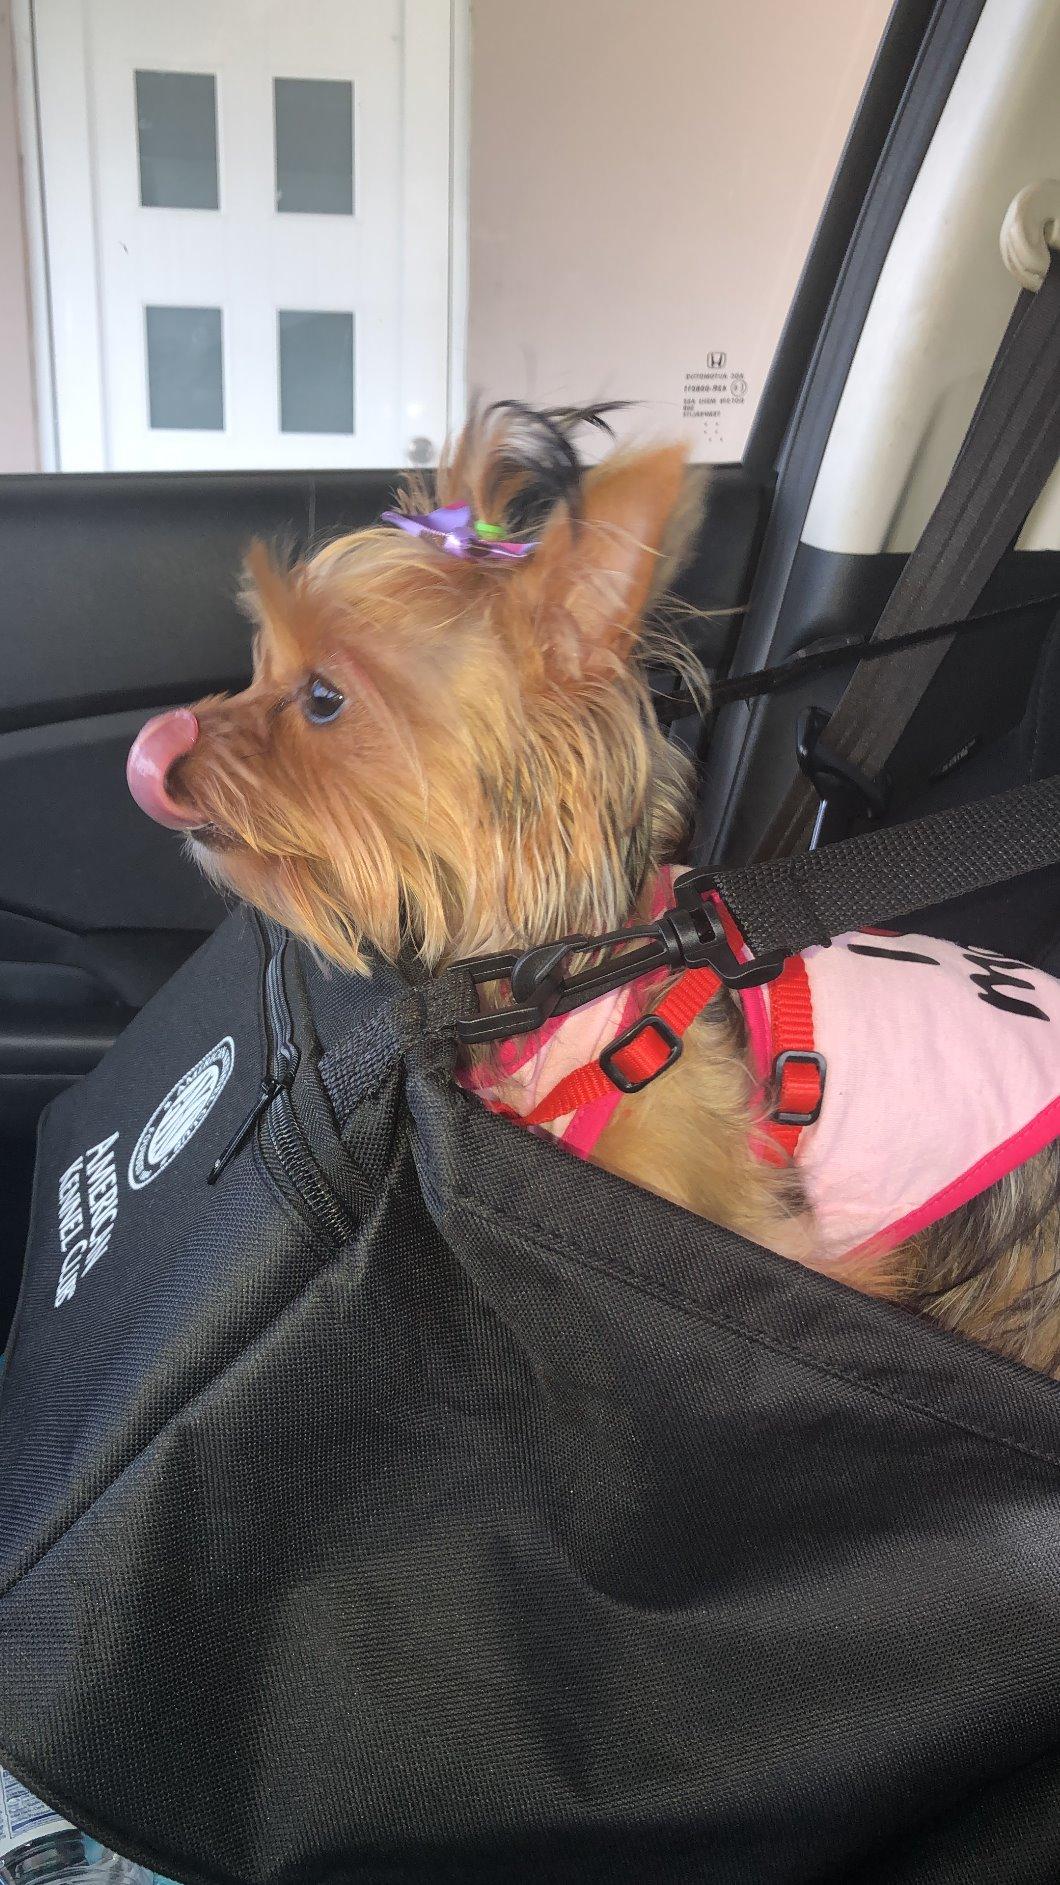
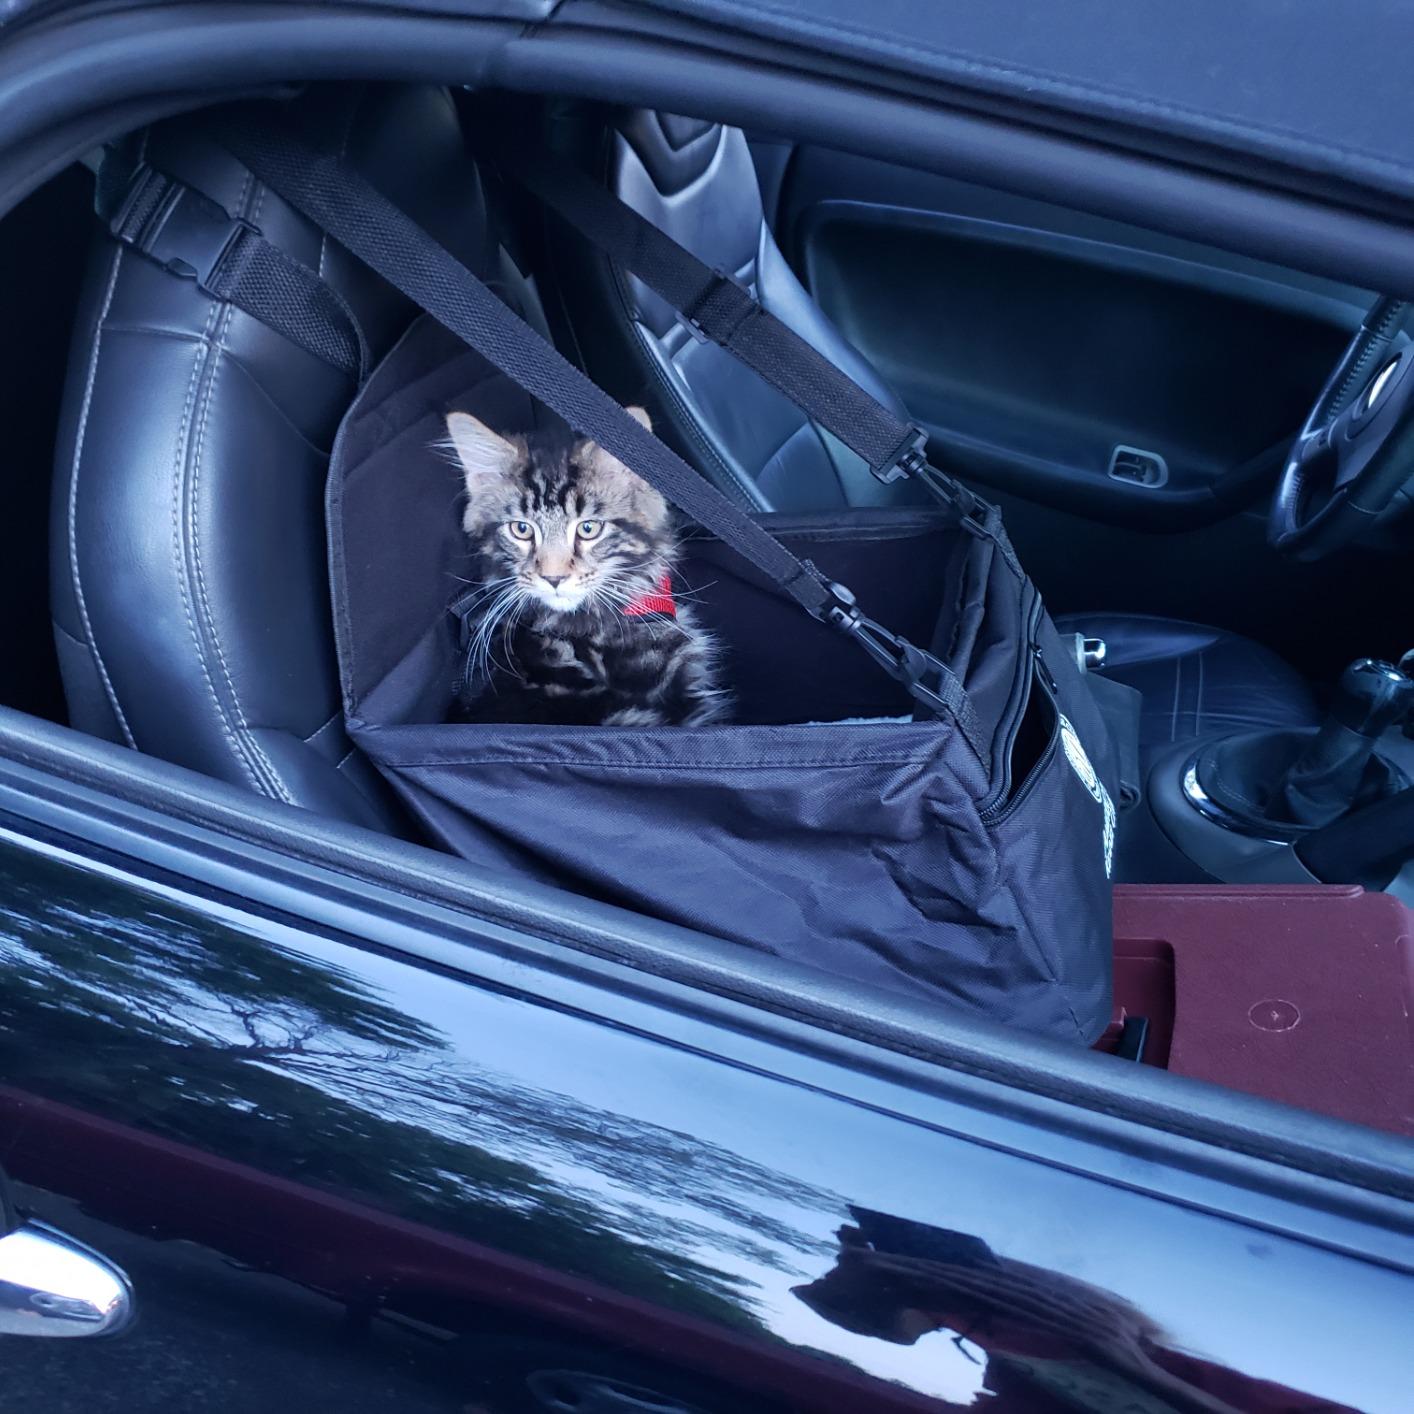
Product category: items_kennel
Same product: yes